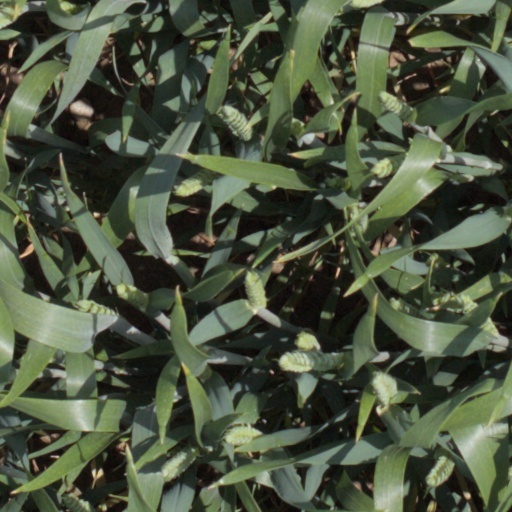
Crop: wheat